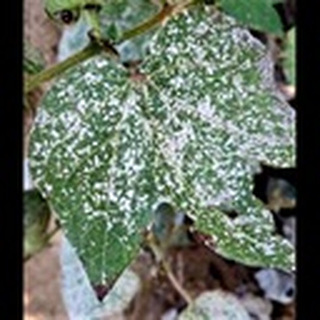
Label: cotton_powdery_mildew